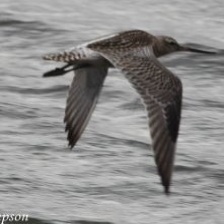
Species: BAR-TAILED GODWIT
Scientific name: LIMOSA LAPPONICA